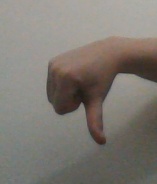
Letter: waw